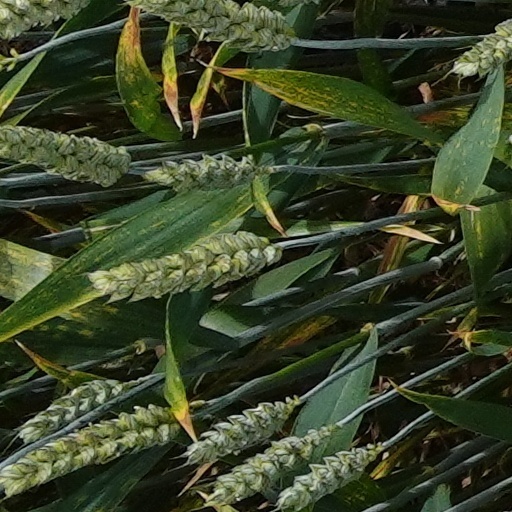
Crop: wheat